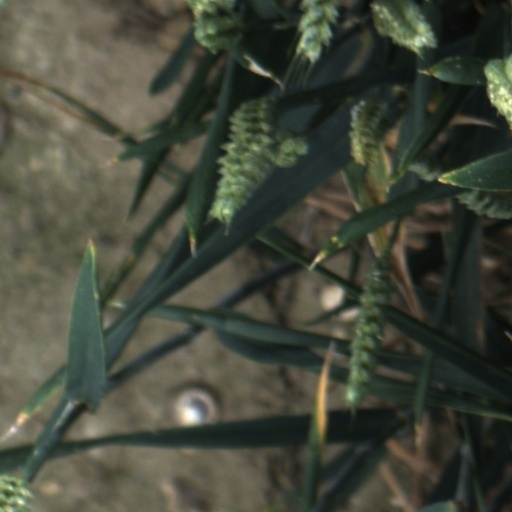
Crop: wheat